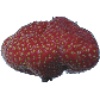
Label: strawberry_wedge